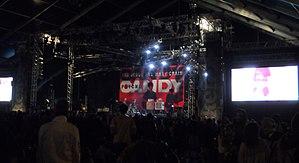
The Jesus and Mary Chain est un groupe de rock britannique, originaire de East Kilbride, en Écosse. Formé en 1984 les membres principaux sont les frères auteurs-compositeurs Jim et William Reid. Le groupe marque un temps d'arrêt en 1999, avant de revenir en 2007. Le groupe a enregistré au total sept albums studio.